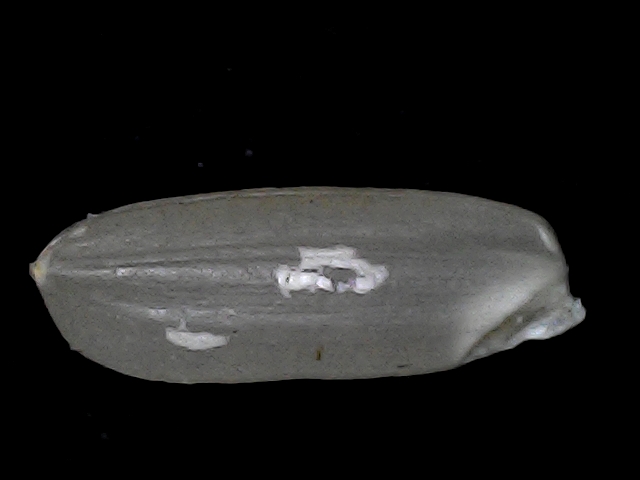
Rice variety: BD56